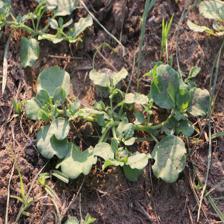
Label: BroadLeafWeed